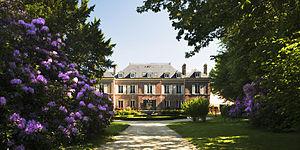
Vue du Château les Bruyères à Cambremer dans le Calvados
Cambremer est une commune française, située dans le département du Calvados en région Normandie, peuplée de 1 359 habitants.